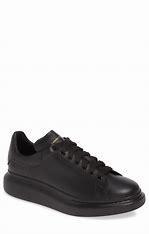
Brand: Alexander
Model: McQueen Alexander Mcqueen Oversized